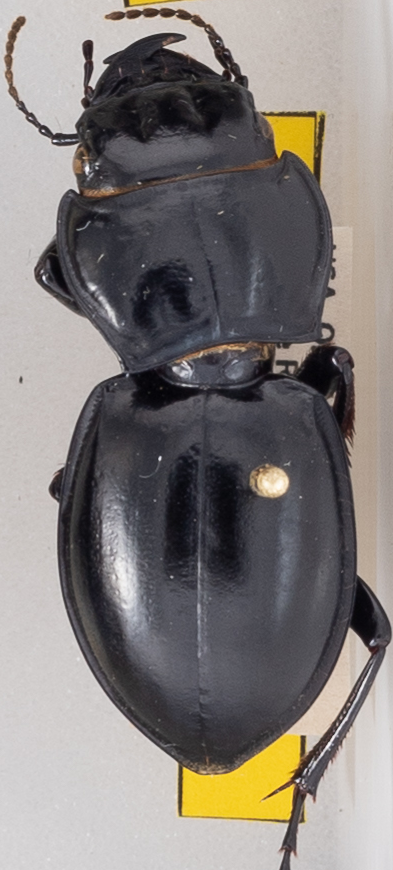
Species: Pasimachus californicus
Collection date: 2019-07-10
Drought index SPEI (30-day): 0.262
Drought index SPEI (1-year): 2.09
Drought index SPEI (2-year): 1.69